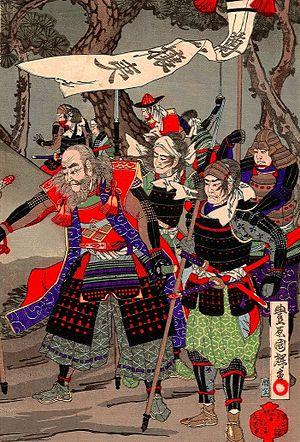
Le Sonnō jōi est une philosophie politique japonaise dérivée du néoconfucianisme, devenu un slogan politique dans les années 1850-1860.